SS Exodus

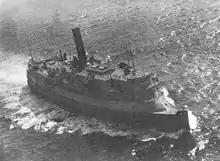
"President Warfield" off Cape Hatteras, North Carolina, in February 1947, on her abortive first attempt to reach France

Haganah re-registered "President Warfield" under the Honduran flag of convenience. On February 25, 1947, she left Baltimore for Marseille, but she ran into bad weather in the Virginia Capes and then a heavy sea about east of Diamond Shoals. Her forward hold began to leak, and she radioed the United States Coast Guard for help. The tanker "E. W. Sinclair" picked up her distress message, found "President Warfield" and stood by. The coast guard cutter USCGC arrived to tow her back to safety, but the weather eased and "President Warfield" was able to reach Norfolk, VA under her own power.